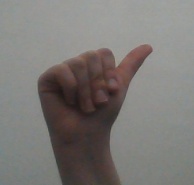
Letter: dhad